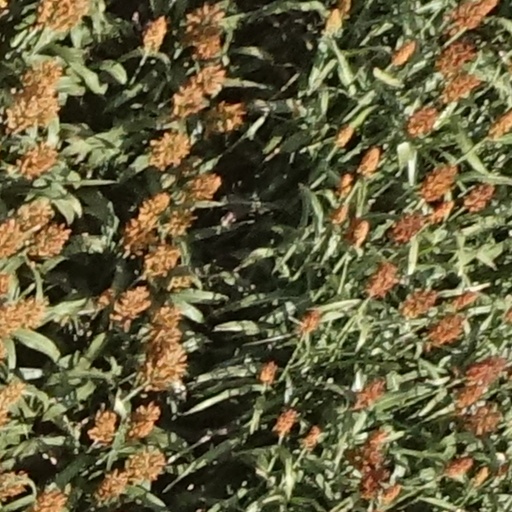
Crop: sorghum